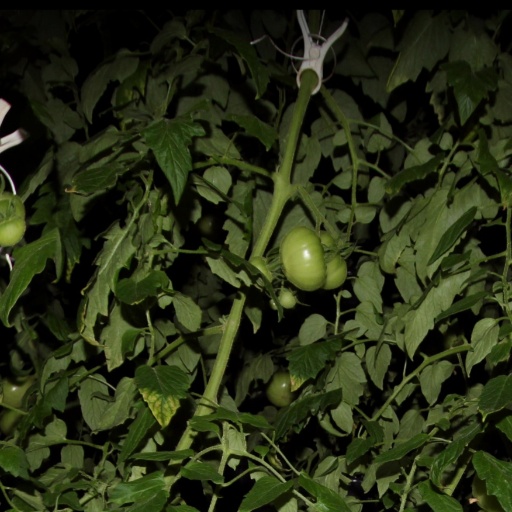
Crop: tomato